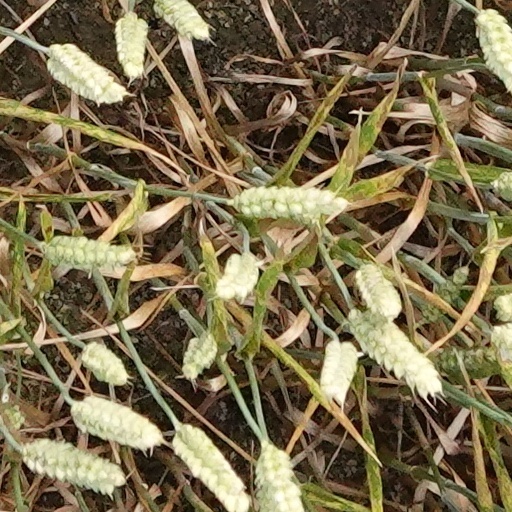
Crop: wheat